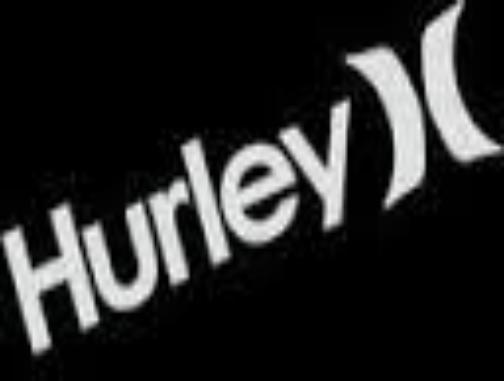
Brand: Hurley-2
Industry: Clothes